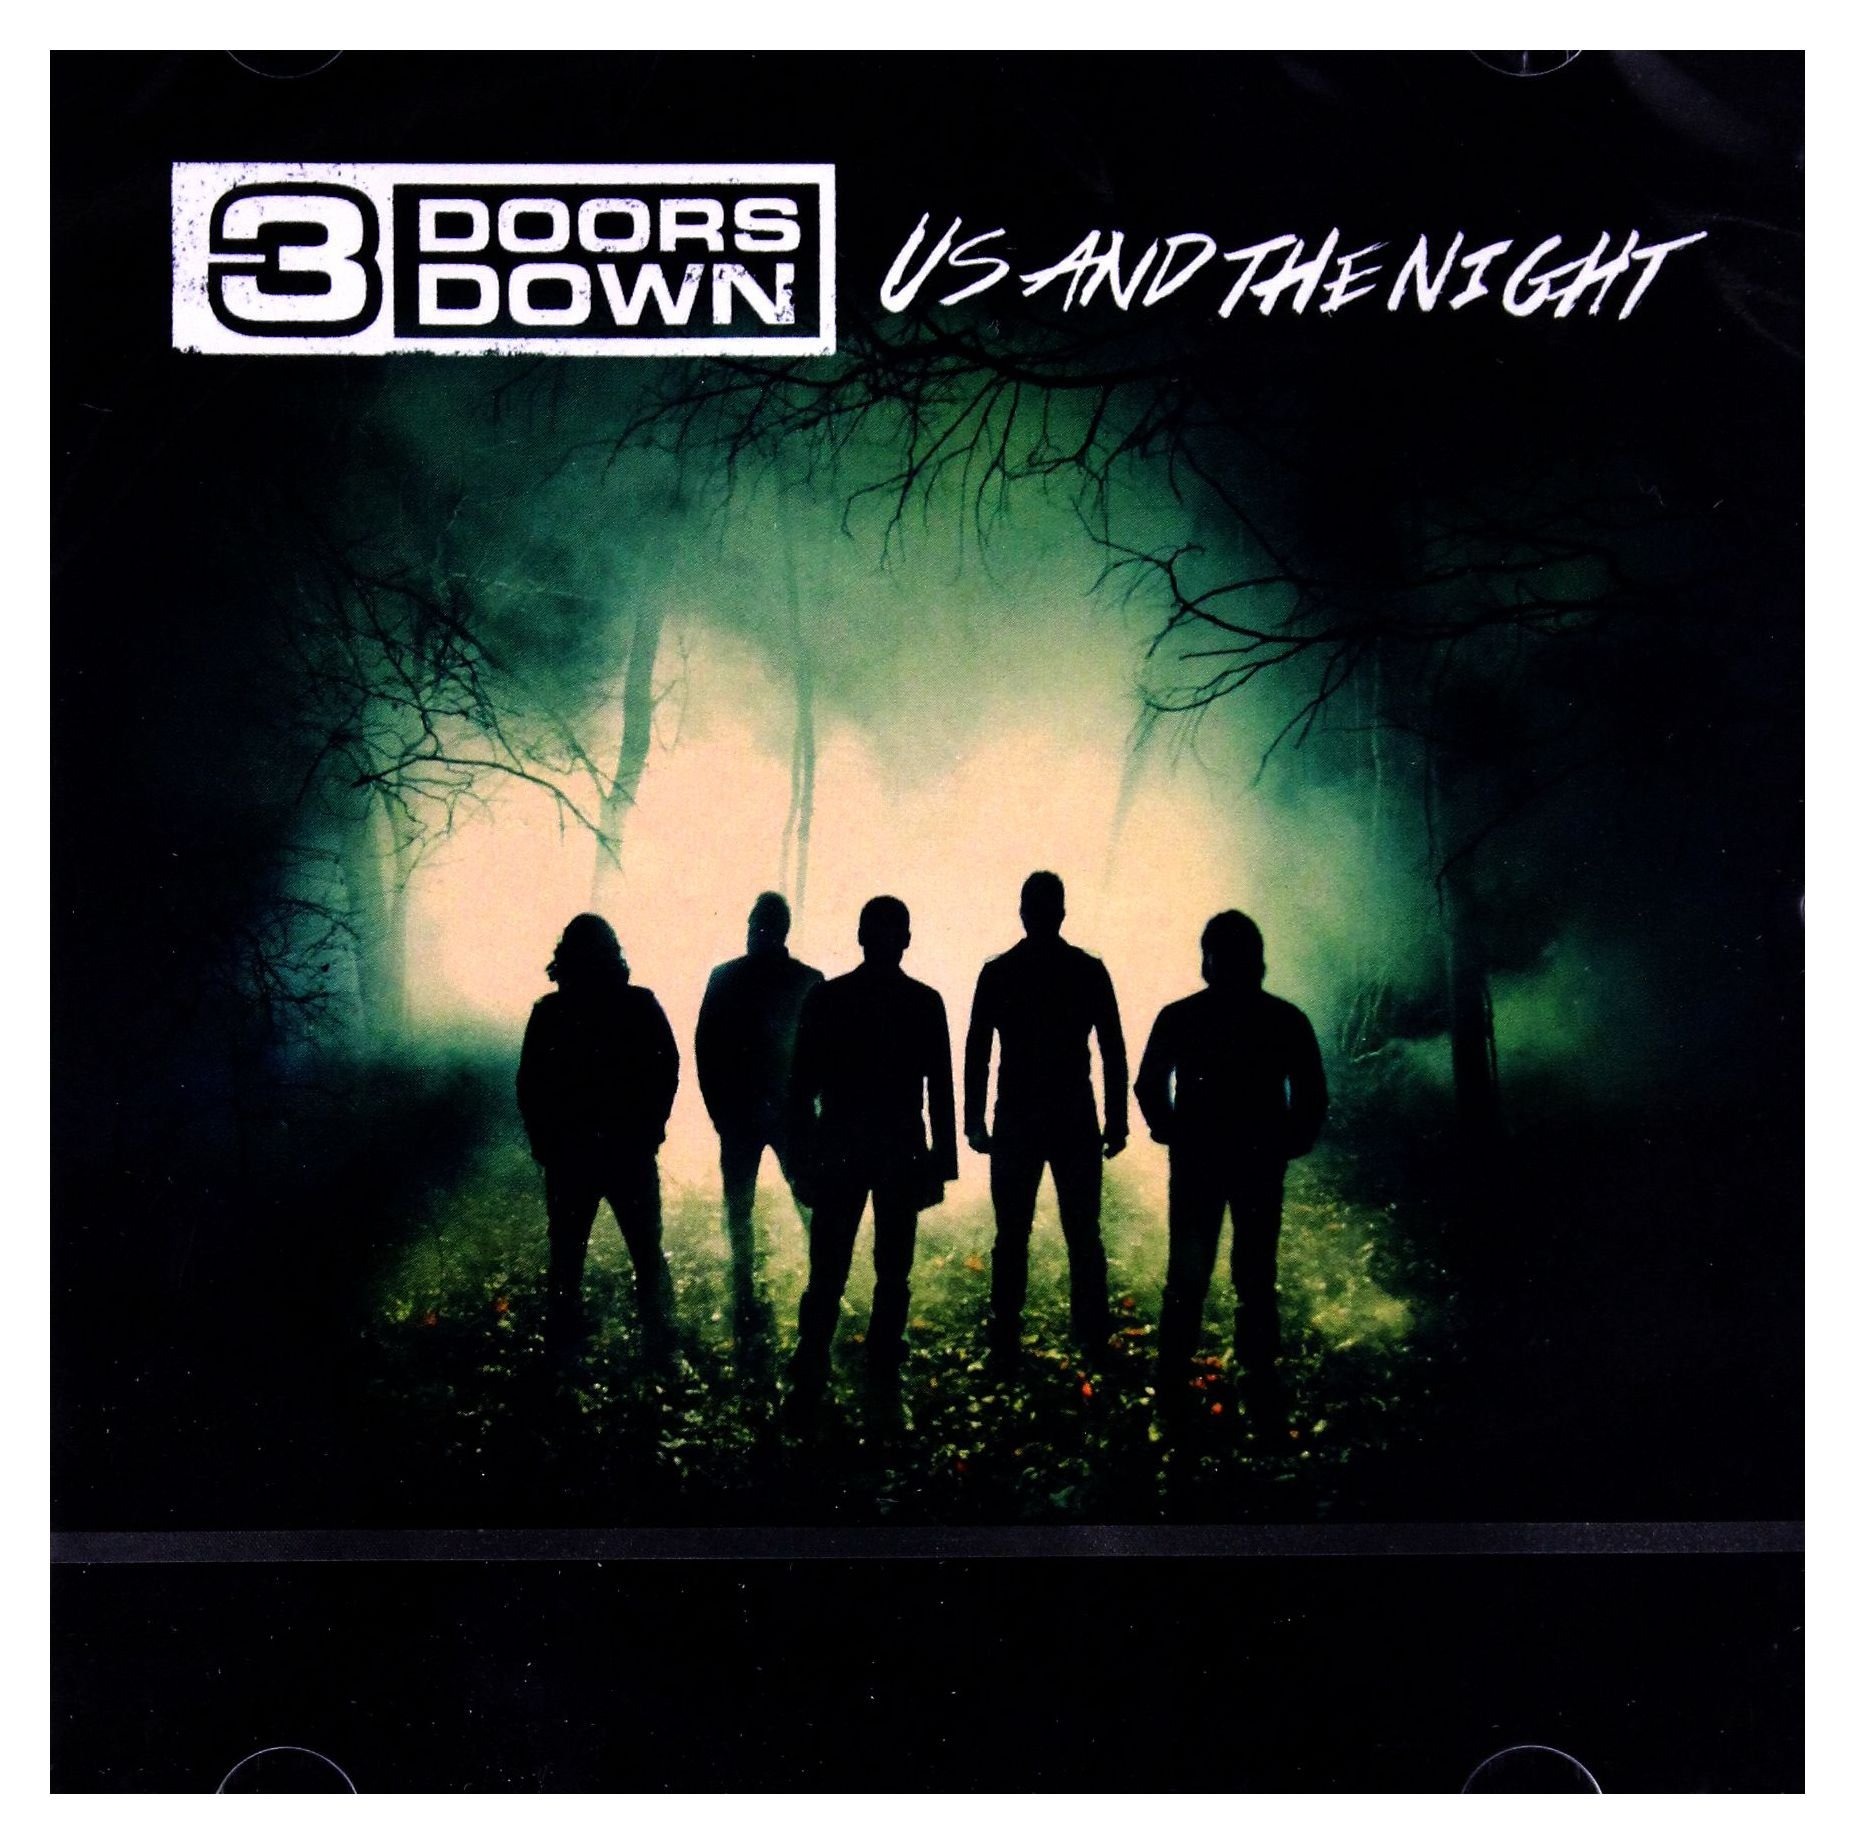
Item Name: Us And The Night
Bullet Point: 3 Doors Down- Us & The Night
Value: 1.0
Unit: Count

Price: 35